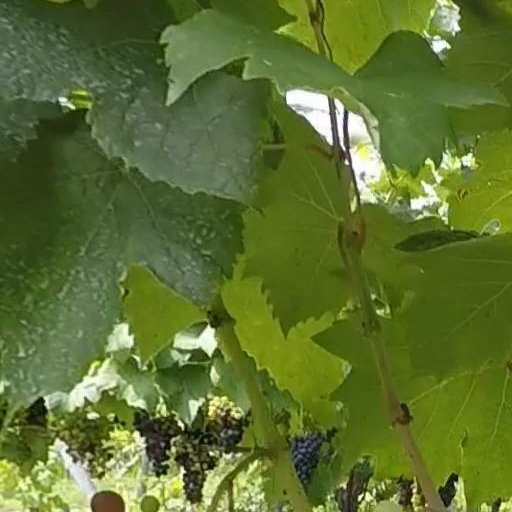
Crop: grape